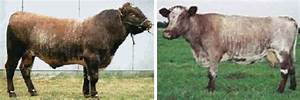
Label: cow